Togo Mizrahi

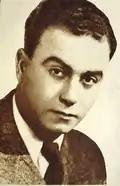
Togo Mizrahi (1901–1986)

Togo Mizrahi (June 2, 1901 – June 5, 1986) was an Egyptian director, actor, producer, and screenwriter. Mizrahi was a prolific filmmaker best known for making popular comedies and musicals. In addition to his filmmaking, Mizrahi also had his Ph.D. in economics and was a speaker of many languages. For the majority of his career, Mizrahi produced, directed, and wrote most of his films. Between 1930 and 1946, he directed 30 Arabic-speaking films and four Greek-speaking films, and he produced several films directed by other filmmakers.